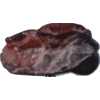
Label: carambola